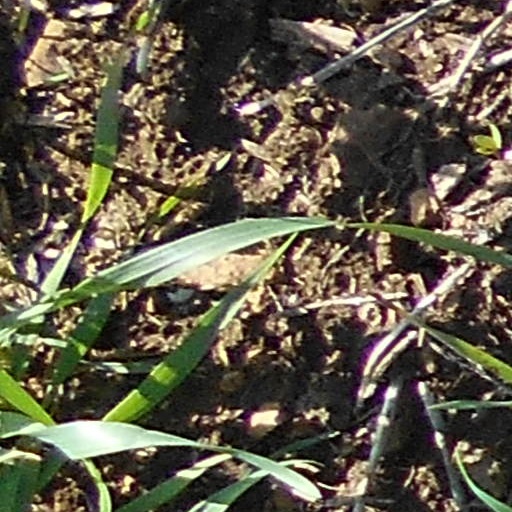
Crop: wheat